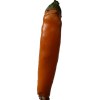
Label: pepper